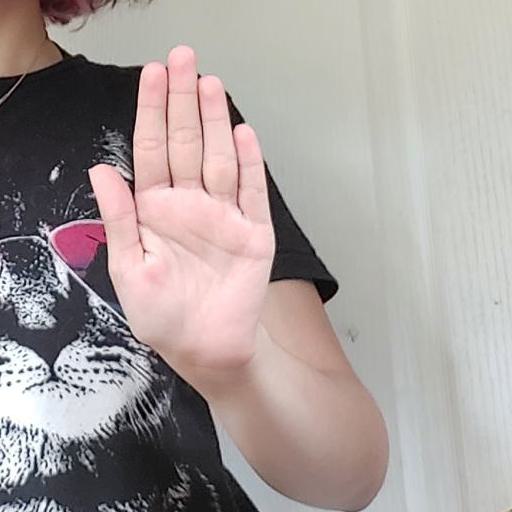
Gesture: stop